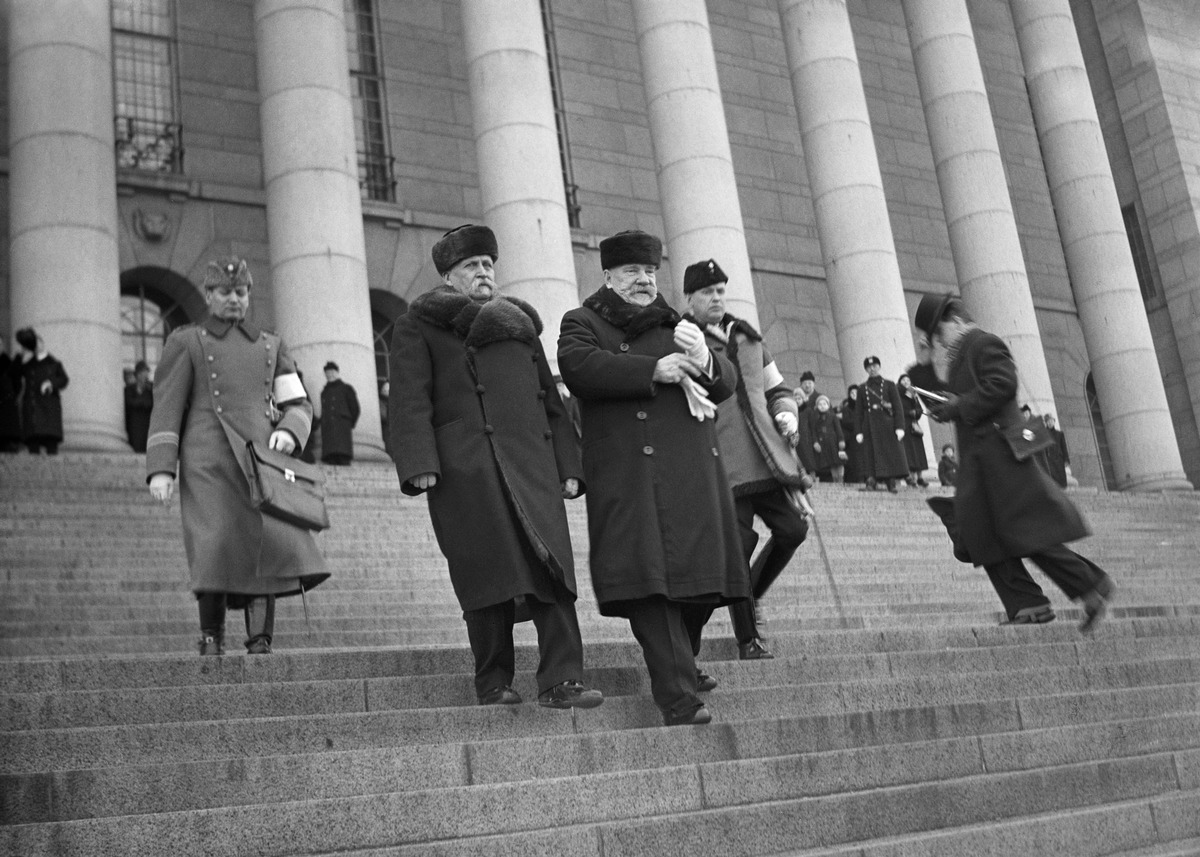
Presidentti Kyösti Kallion virkaanastujaiset
President Kyösti Kallio tillträder ämbetet; President Kyösti Kallio assumes his post
sisällön kuvaus: Presidentti Kyösti Kallion virkaanastujaiset. Presidentti Svinhufvudin toimikausi päättyy. Uusi ja vanha presidentti poistuvat Eduskuntatalosta Helsingissä 1.3.1937. content description: President Kyösti Kallio assumes his post. The new and the old president leave the Parliament house in Helsinki 1.3.1937. innehållsbeskrivning: President Kyösti Kallio tillträder sitt ämbete. Den nya och den gamla presidenten avlägsnar sig från Riksdagshuset i Helsingfors 1.3.1937.
Kuvaaja: Sundström, Hugo, kuvaaja
Vuosi: 1937
Paikka: Suomi, Uusimaa, Helsinki
Aiheet: Kallio, Kyösti; Svinhufvud, Pehr Evind; HBL; presidentit; presidents; politics; presidenter; politik